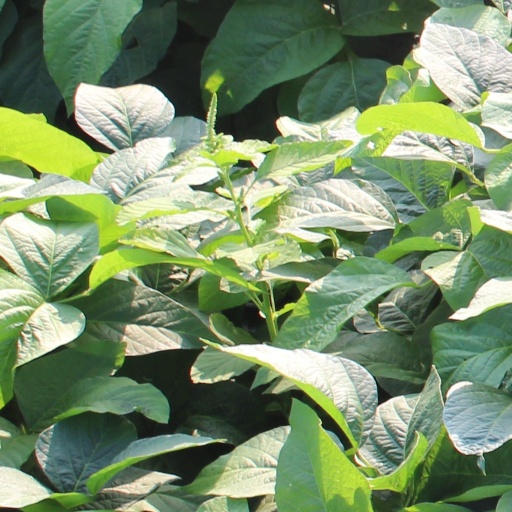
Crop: soybean